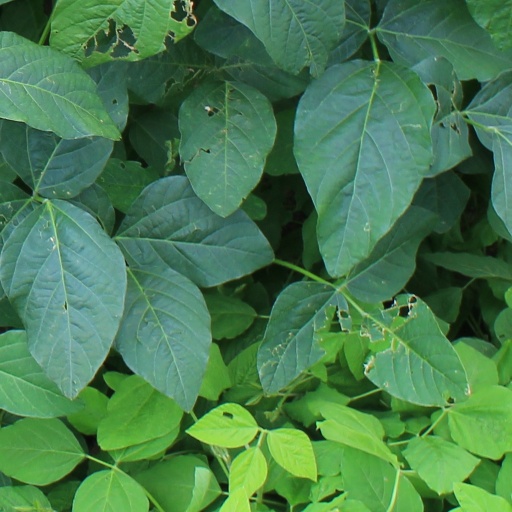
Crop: soybean